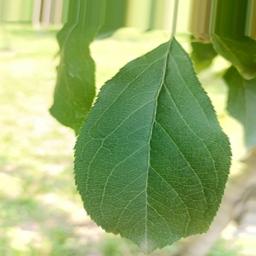
Label: Healthy